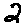
Label: 2